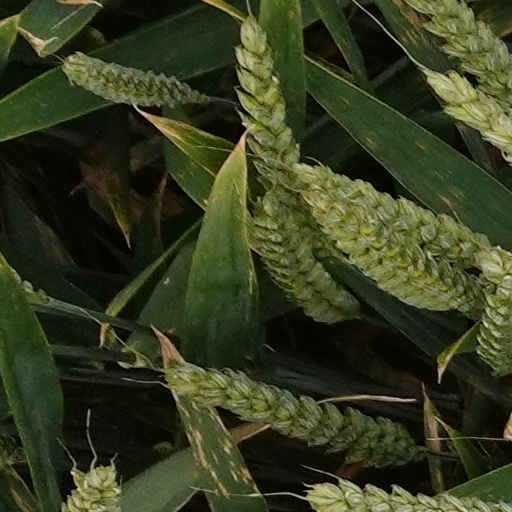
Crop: wheat